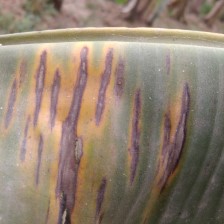
Label: sigatoka